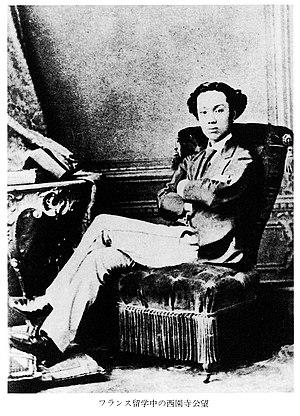
Saionji Kinmochi, né le 23 octobre 1849 à Kyōto et mort le 24 novembre 1940, est un homme d'État japonais qui fut notamment deux fois Premier ministre du Japon.